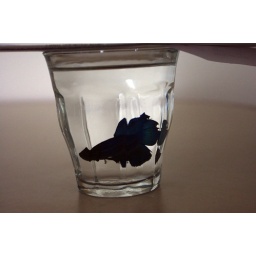
i had to put a paper over the top of the glass to keep him from jumping out